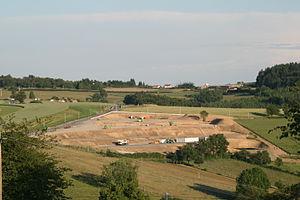
Terrassement du futur centre des travaux au dessus de l'entée ouest du tunnel
Le tunnel de Violay est un tunnel routier traversé par l'autoroute A89 ouvert en janvier 2013. D'une longueur de 3 900 mètres, il est le 8ᵉ plus long de France. Situé à Violay dans le département de la Loire, le tunnel permet à l'autoroute de passer du département de la Loire au département du Rhône.